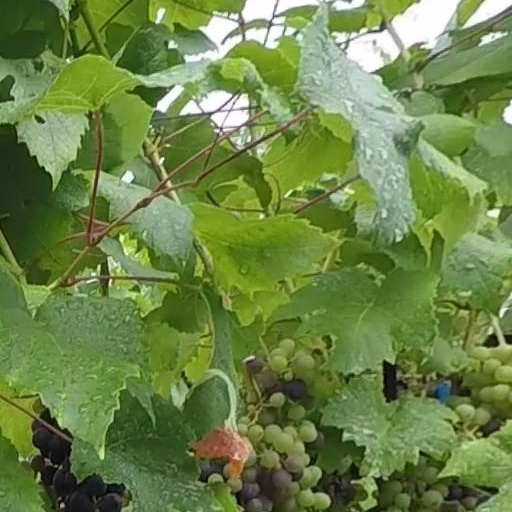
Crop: grape